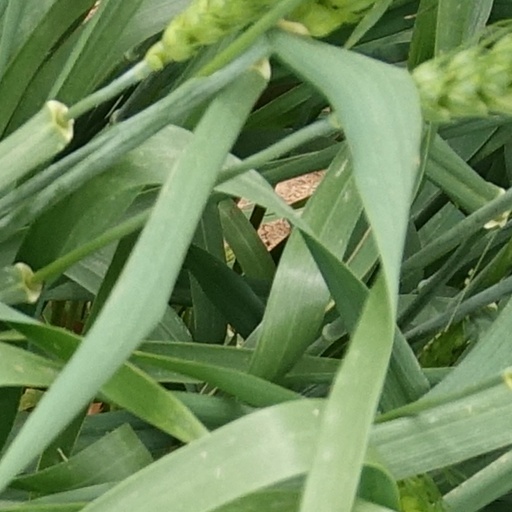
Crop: wheat